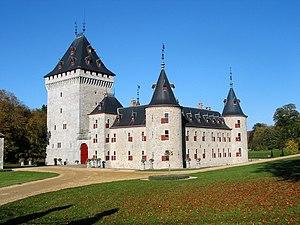
Hargimont (Belgique)
Cette liste non exhaustive répertorie les principaux châteaux en Belgique.